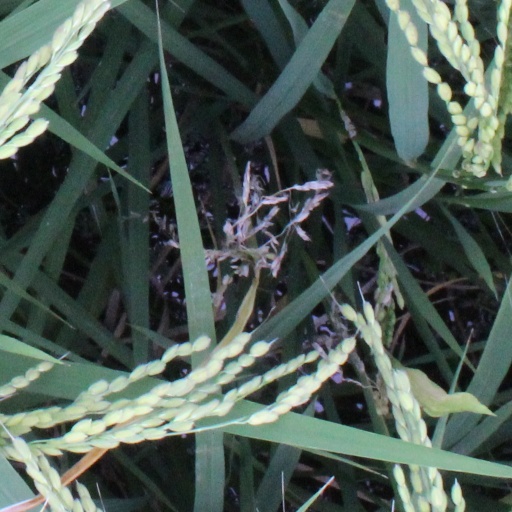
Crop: rice